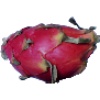
Label: Pitahaya Red 1